Little Soldier (novel)

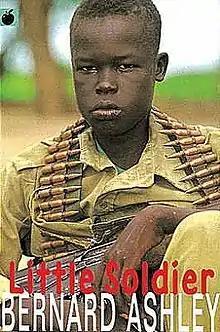
First edition (publ. Orchard Books)

Little Soldier is a 1999 children's novel by Bernard Ashley. It was shortlisted for the Carnegie Medal and 2000 for the Guardian Children's Fiction Prize.